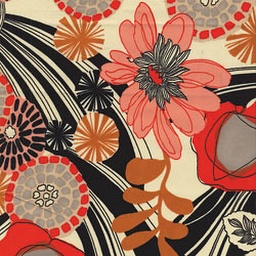
White and black background with modern floral in red and salmon.